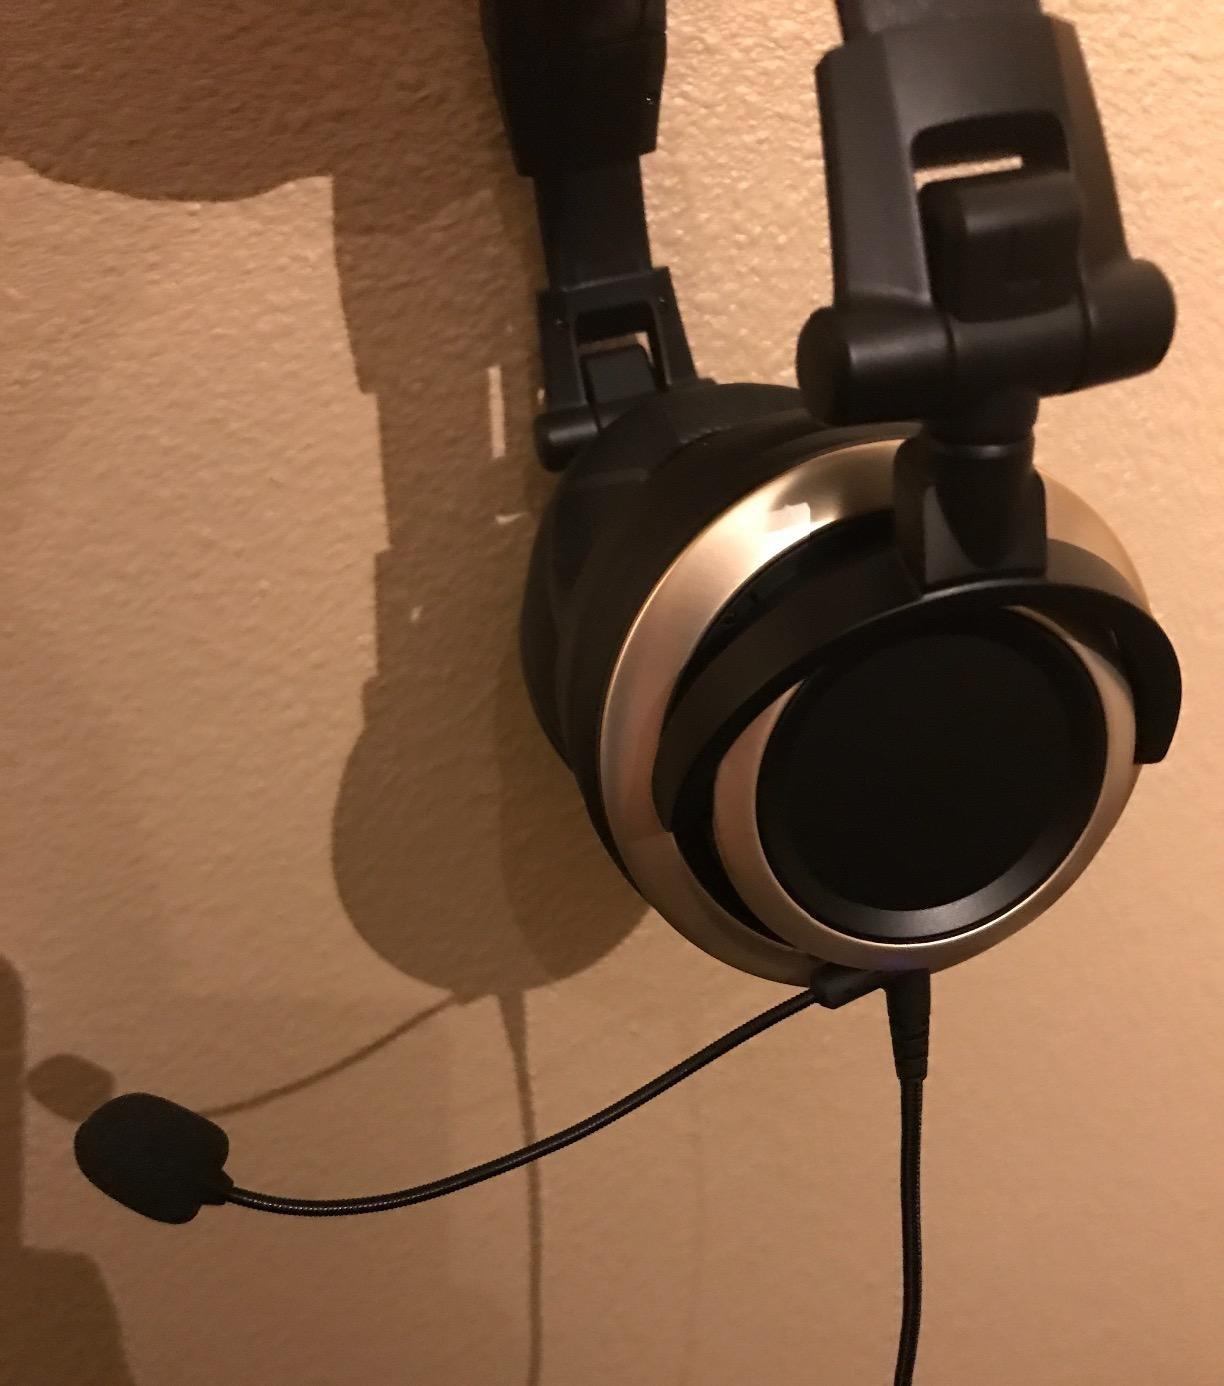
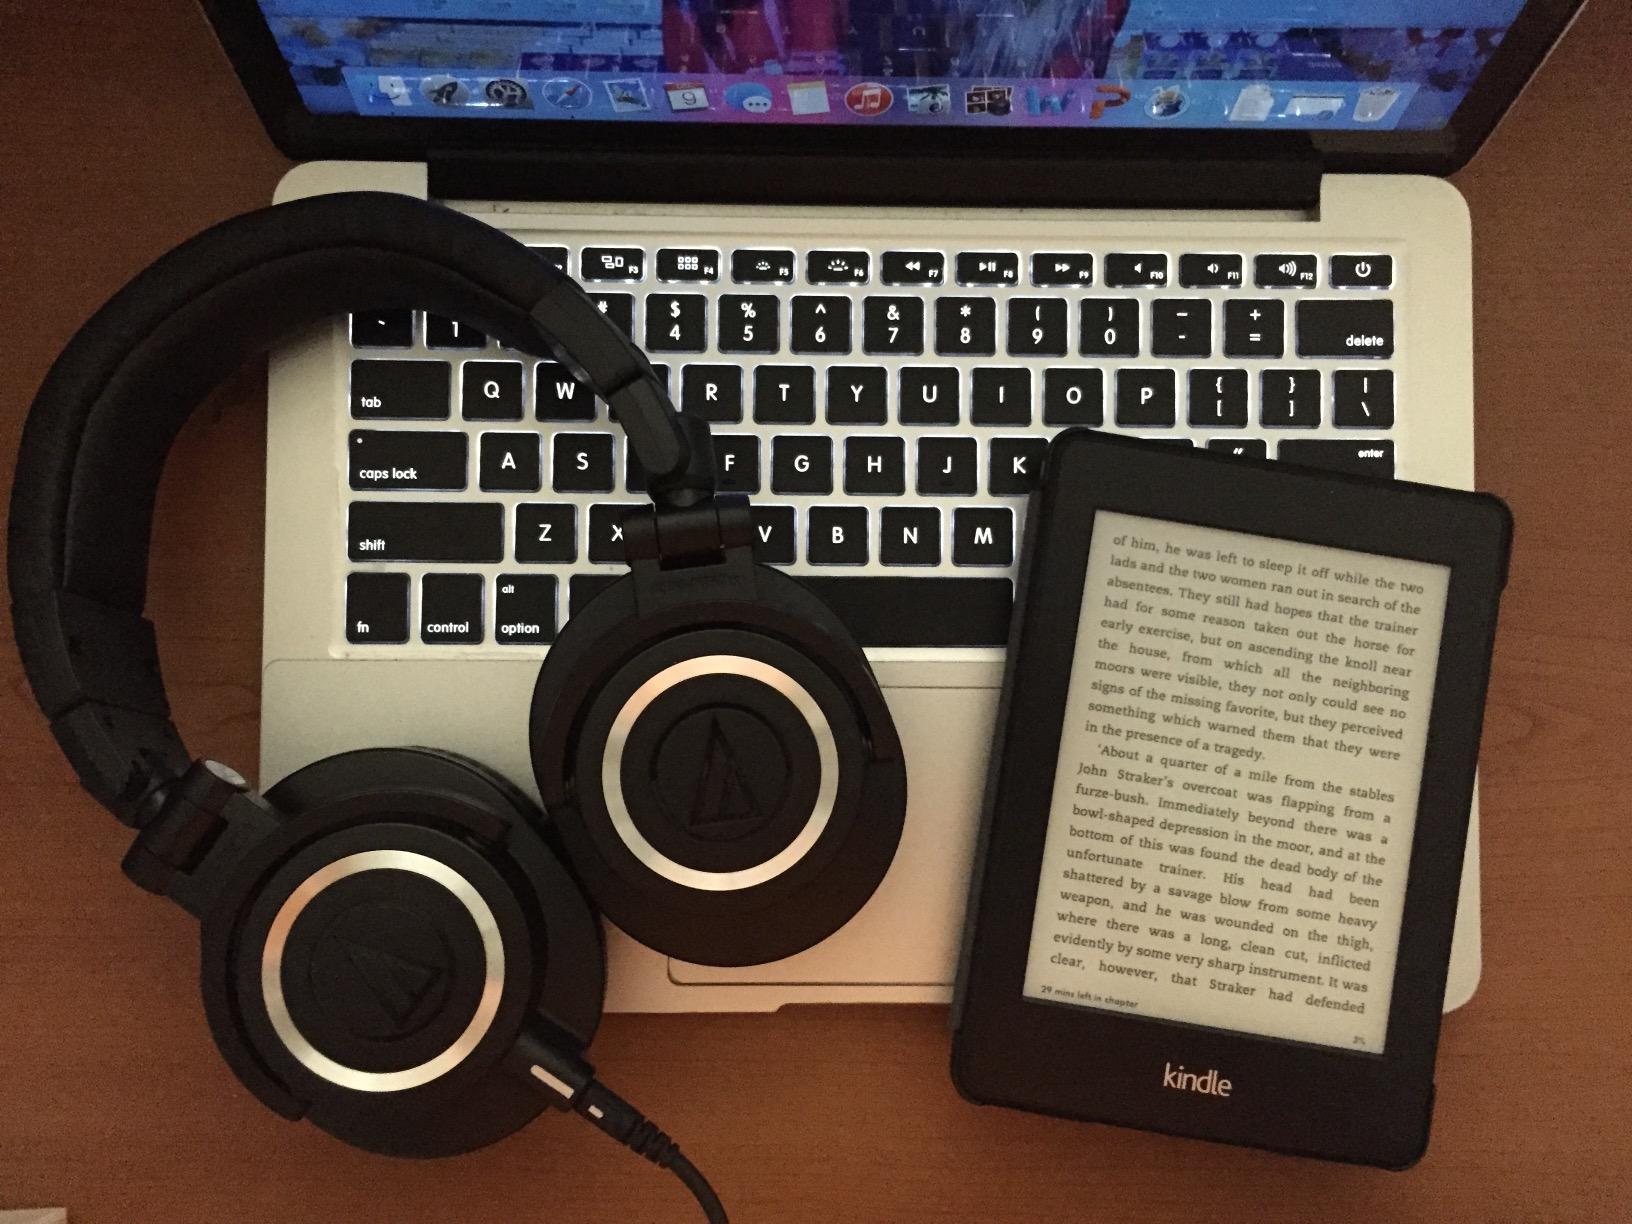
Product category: headphones
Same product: no